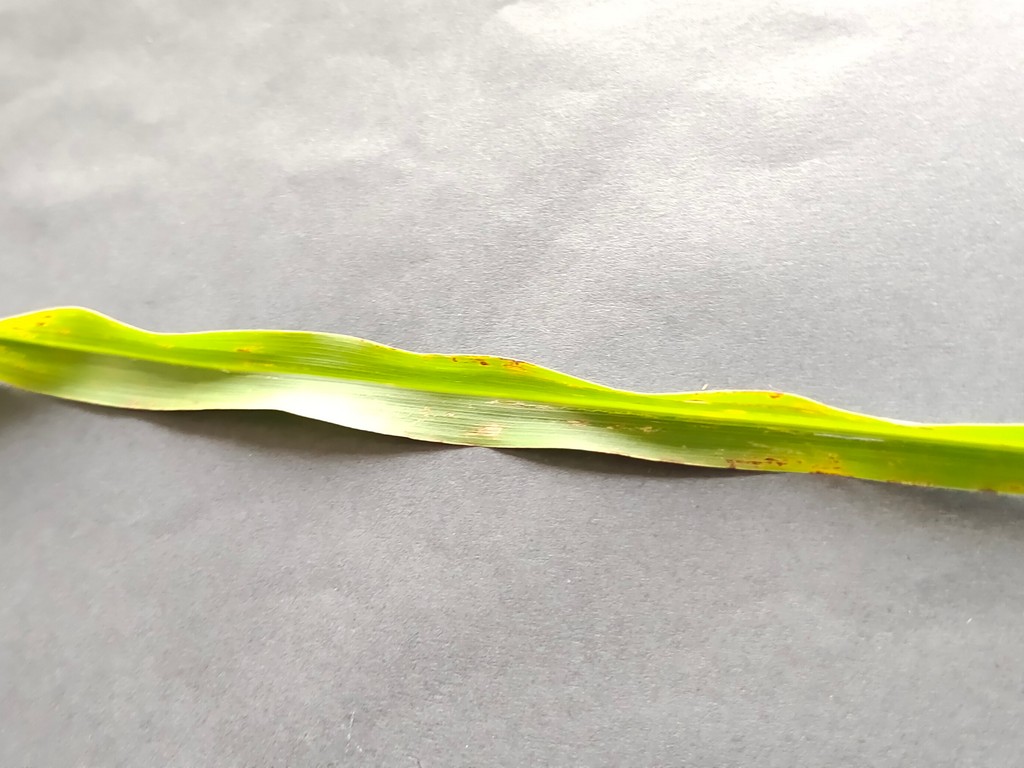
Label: Unhealthy